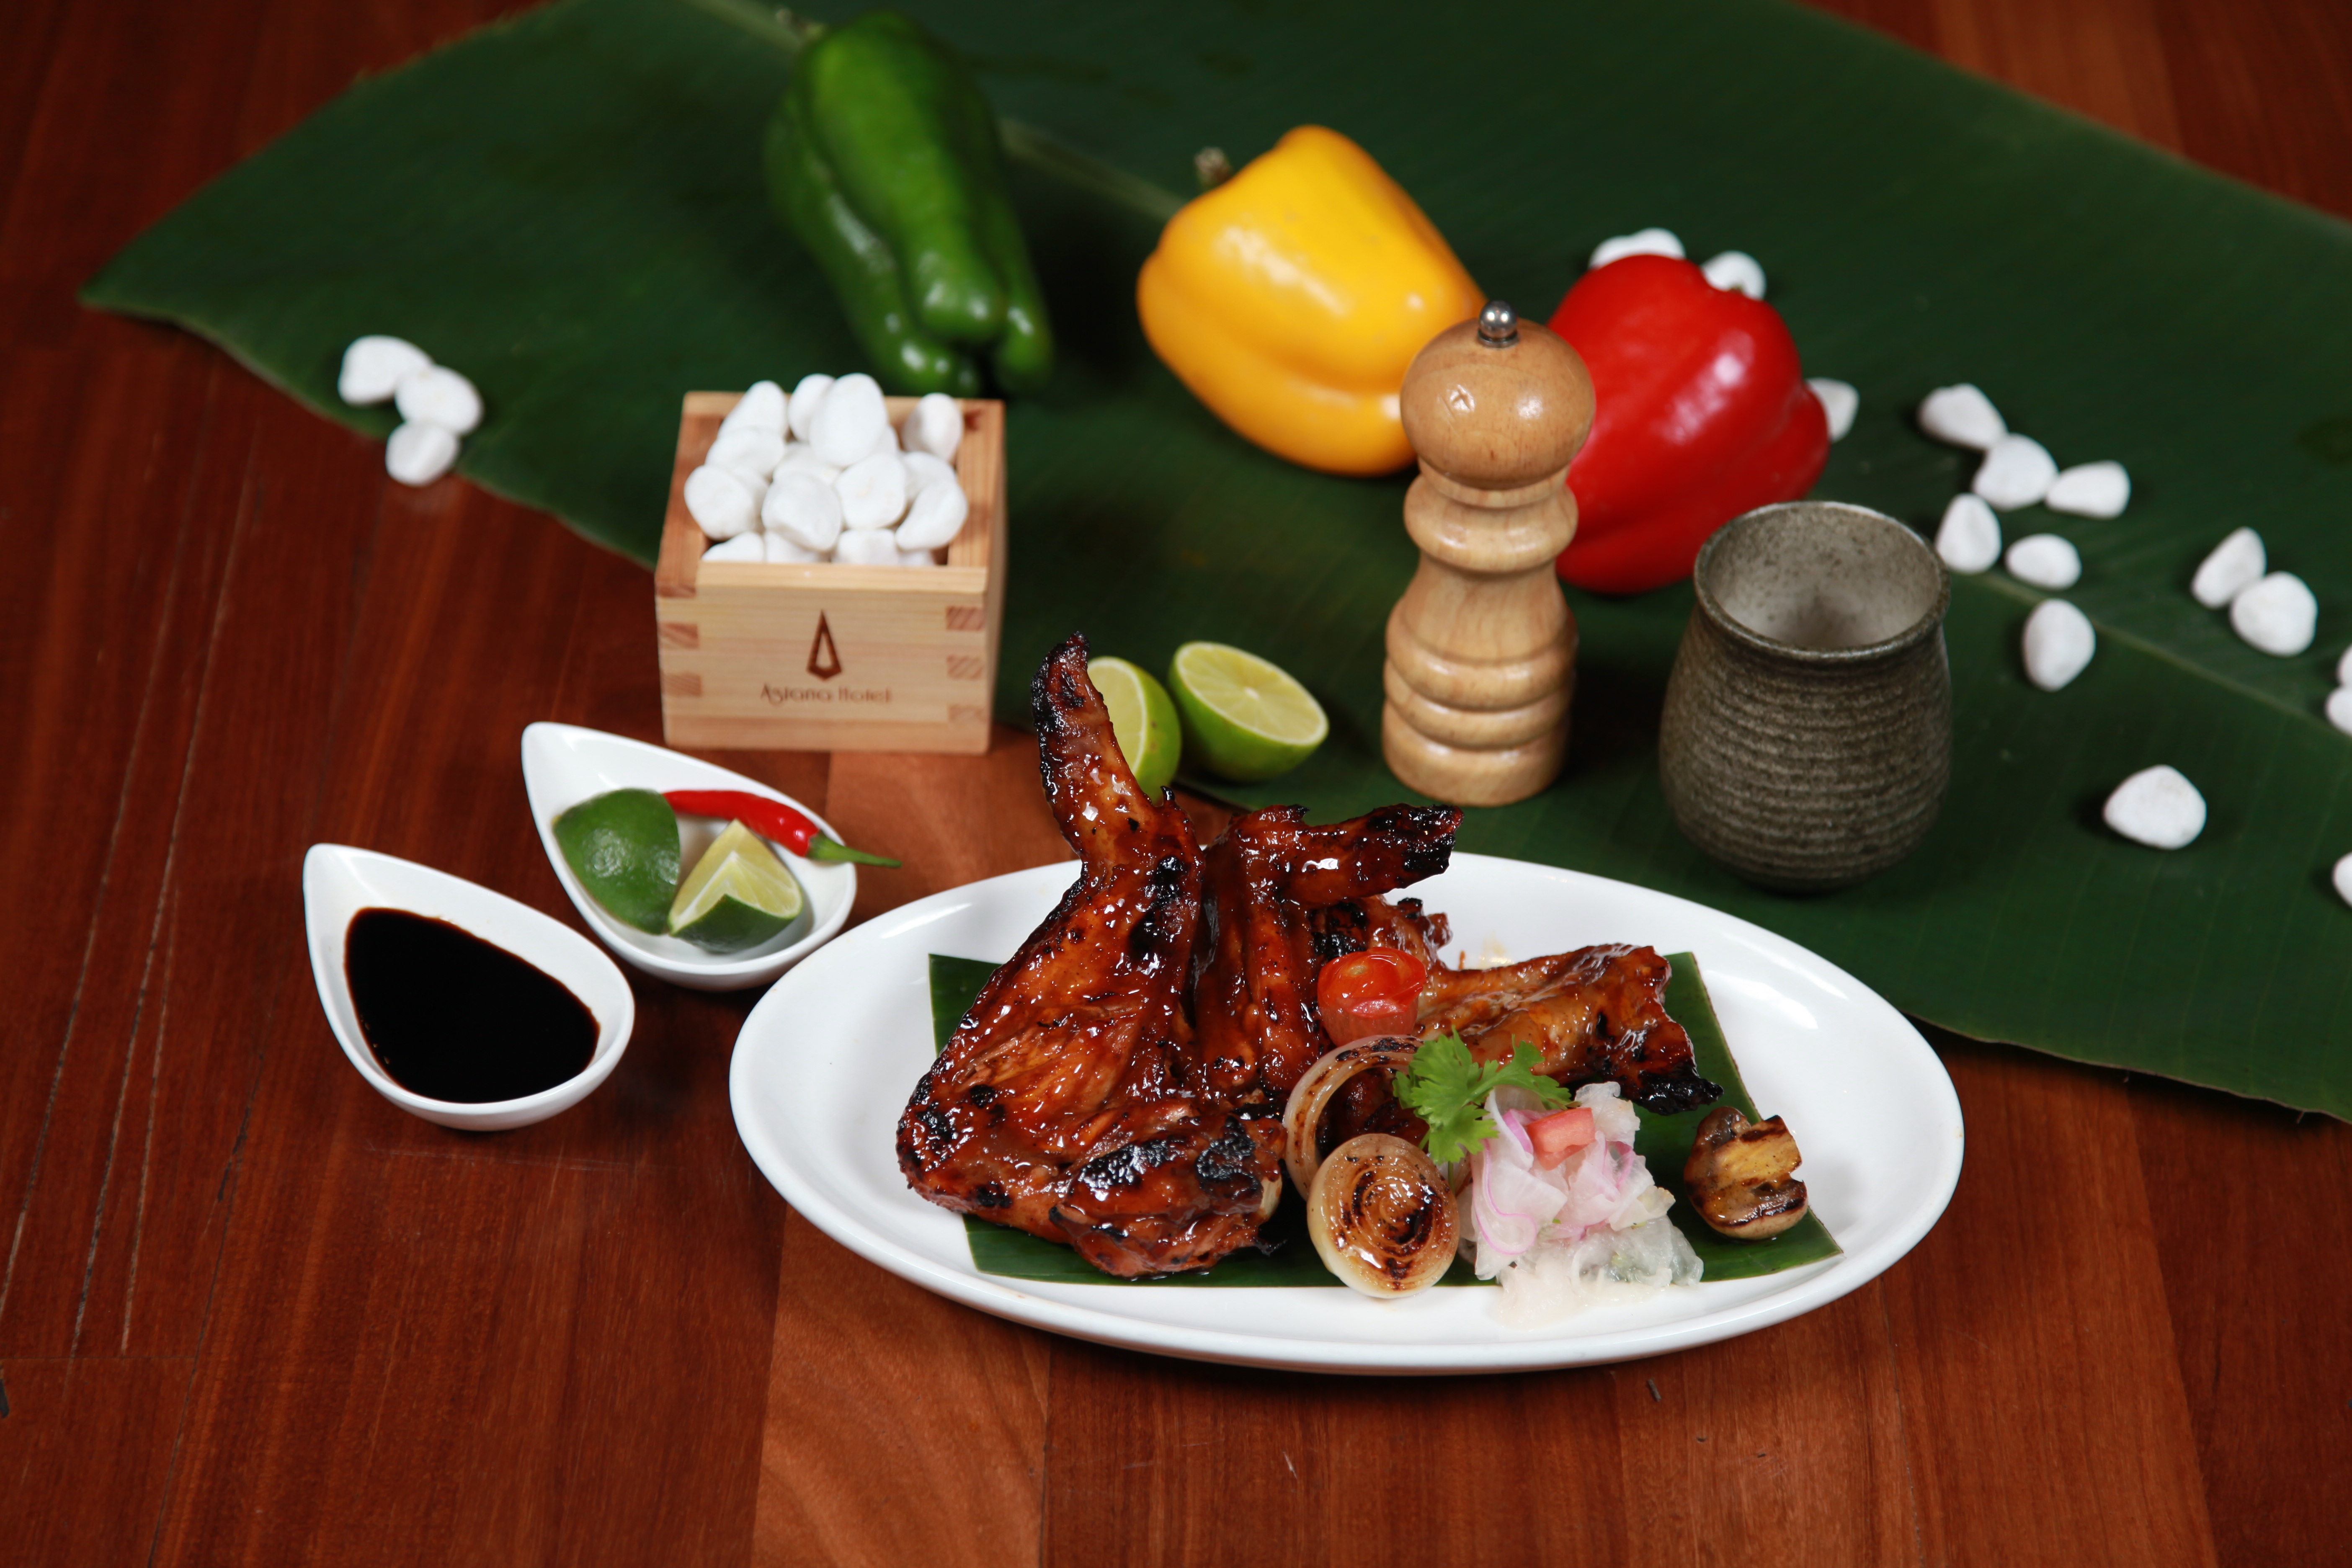
white, sweet, restaurant, asian, dish, meal, food, green, produce, plate, gourmet, meat, lunch, barbecue, pork, cuisine, sauce, chicken, poultry, asian food, japanese, dinner, hot, tasty, sour, ribs, chopsticks, sense, hors d oeuvre, barbecued pork ribs